Avenger (truck)

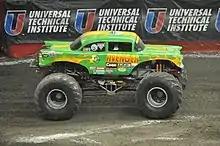

The Avenger was created in 1997 by Columbus, Michigan native Jim Koehler. The original monster truck sported a forest green Chevrolet S10 body style and a teal chassis and rims. With the exception of the design featured at World Finals 14, the Avenger truck has always sported at least three flaming skulls (one on each side and one on the hood) and flowing flames running from the wheel wells. As time passed, the S10 body was replaced by a 1957 Chevrolet Bel-Air body with bright green headlights, which is the same body style that is run today by "Mr. Excitement."